County of Rietberg

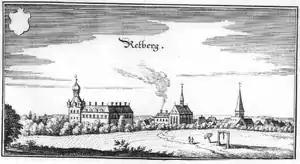
Engraved view of Rietberg (1647).

Rietberg was first mentioned as "Rietbike" around the year 1100. This name refers to the German words "ried" (an old name for "reed") and "bach" ("creek"). There was a castle that dated back to the 11th century. From 1237 until 1807, Rietberg was an independent German territory, although very small. Nevertheless, the county had its own militia, its own currency and its own laws; even foreign policy, on a small scale, was conducted independently. Until the 17th century, Rietberg coined its own money.